Linden station (Indiana)

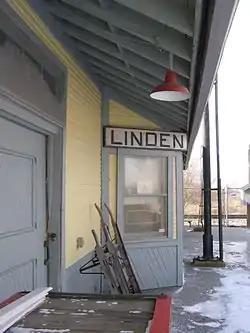
Linden Depot

Linden Depot is a historic train station located at Linden, Montgomery County, Indiana. In 1852 the New Albany and Salem Railroad (later Monon) Railroad cut through Montgomery County, Indiana. The old stage road between Crawfordsville and Linden was given to the railroad as an inducement to get them to build through Linden. 1852 also saw the building of the first Linden depot, on a site behind the present day Post Office. The building was moved to the current location in 1881 when the Toledo, St. Louis and Western Railroad was built through Linden, crossing the Monon at this location.